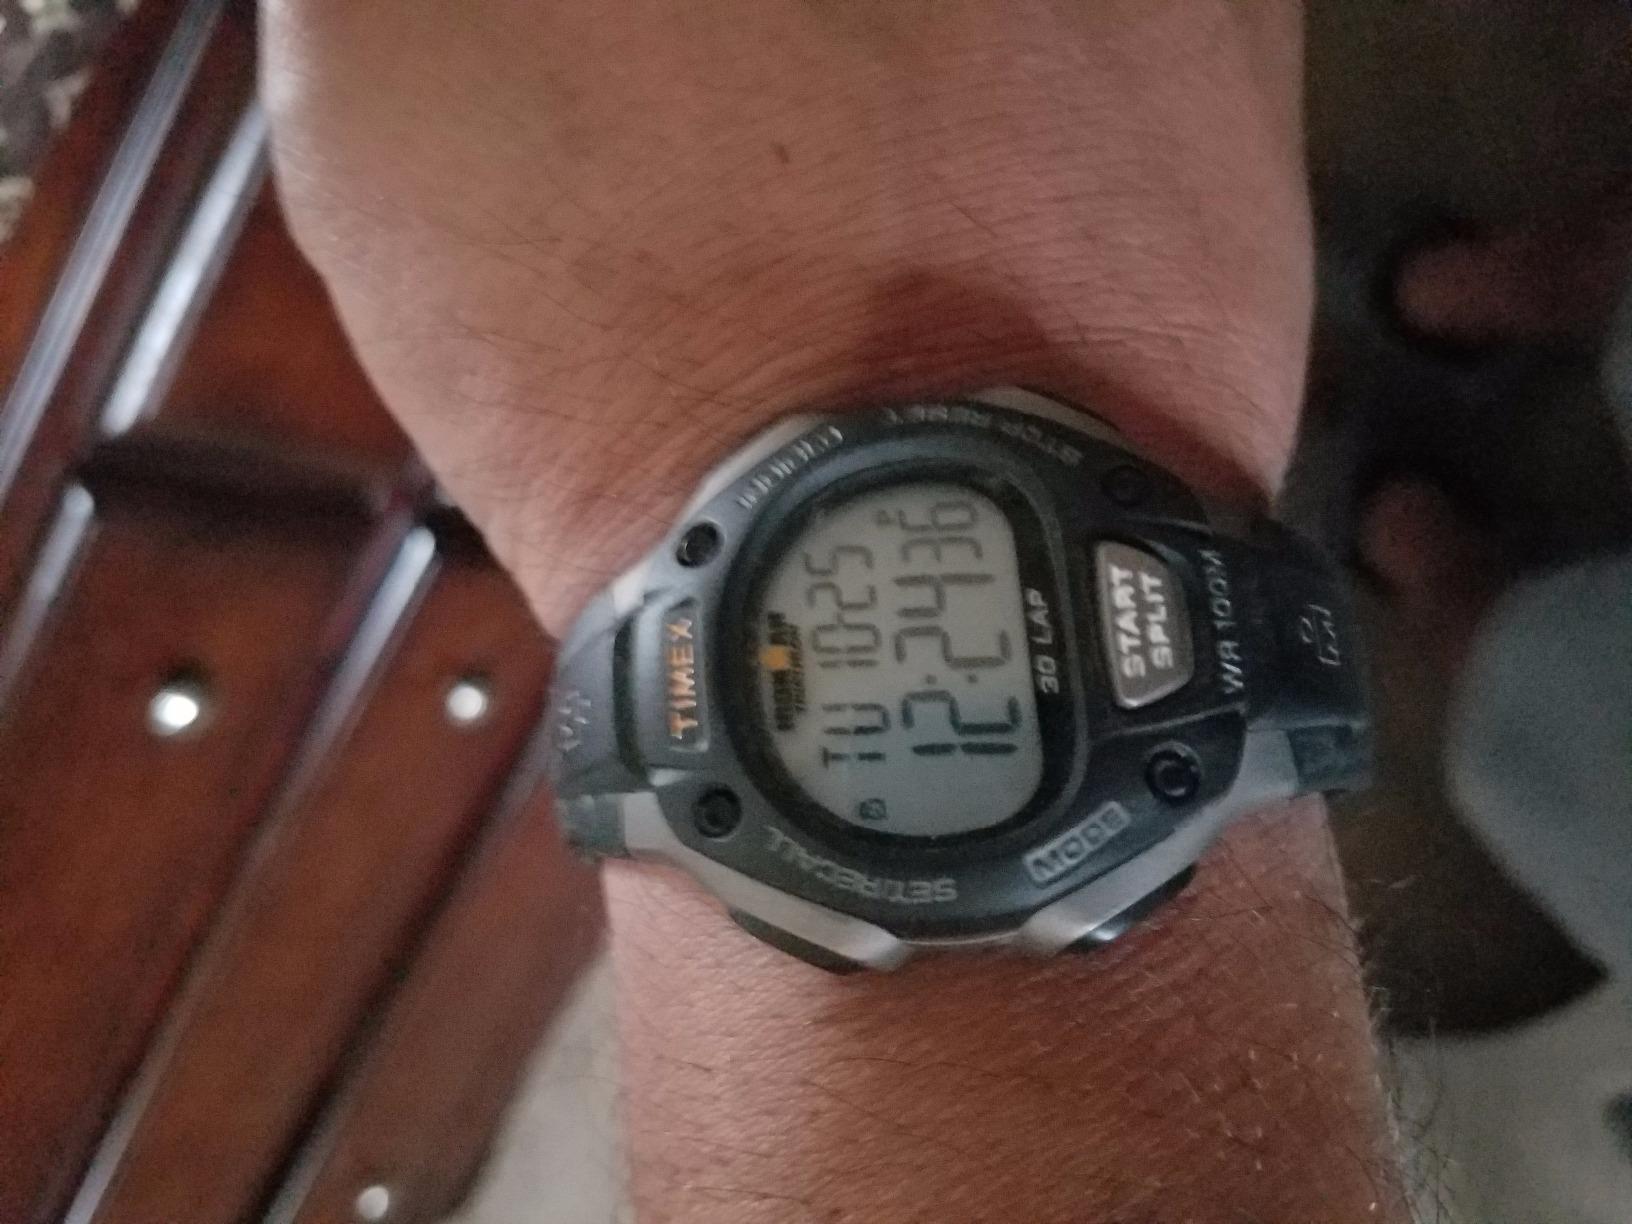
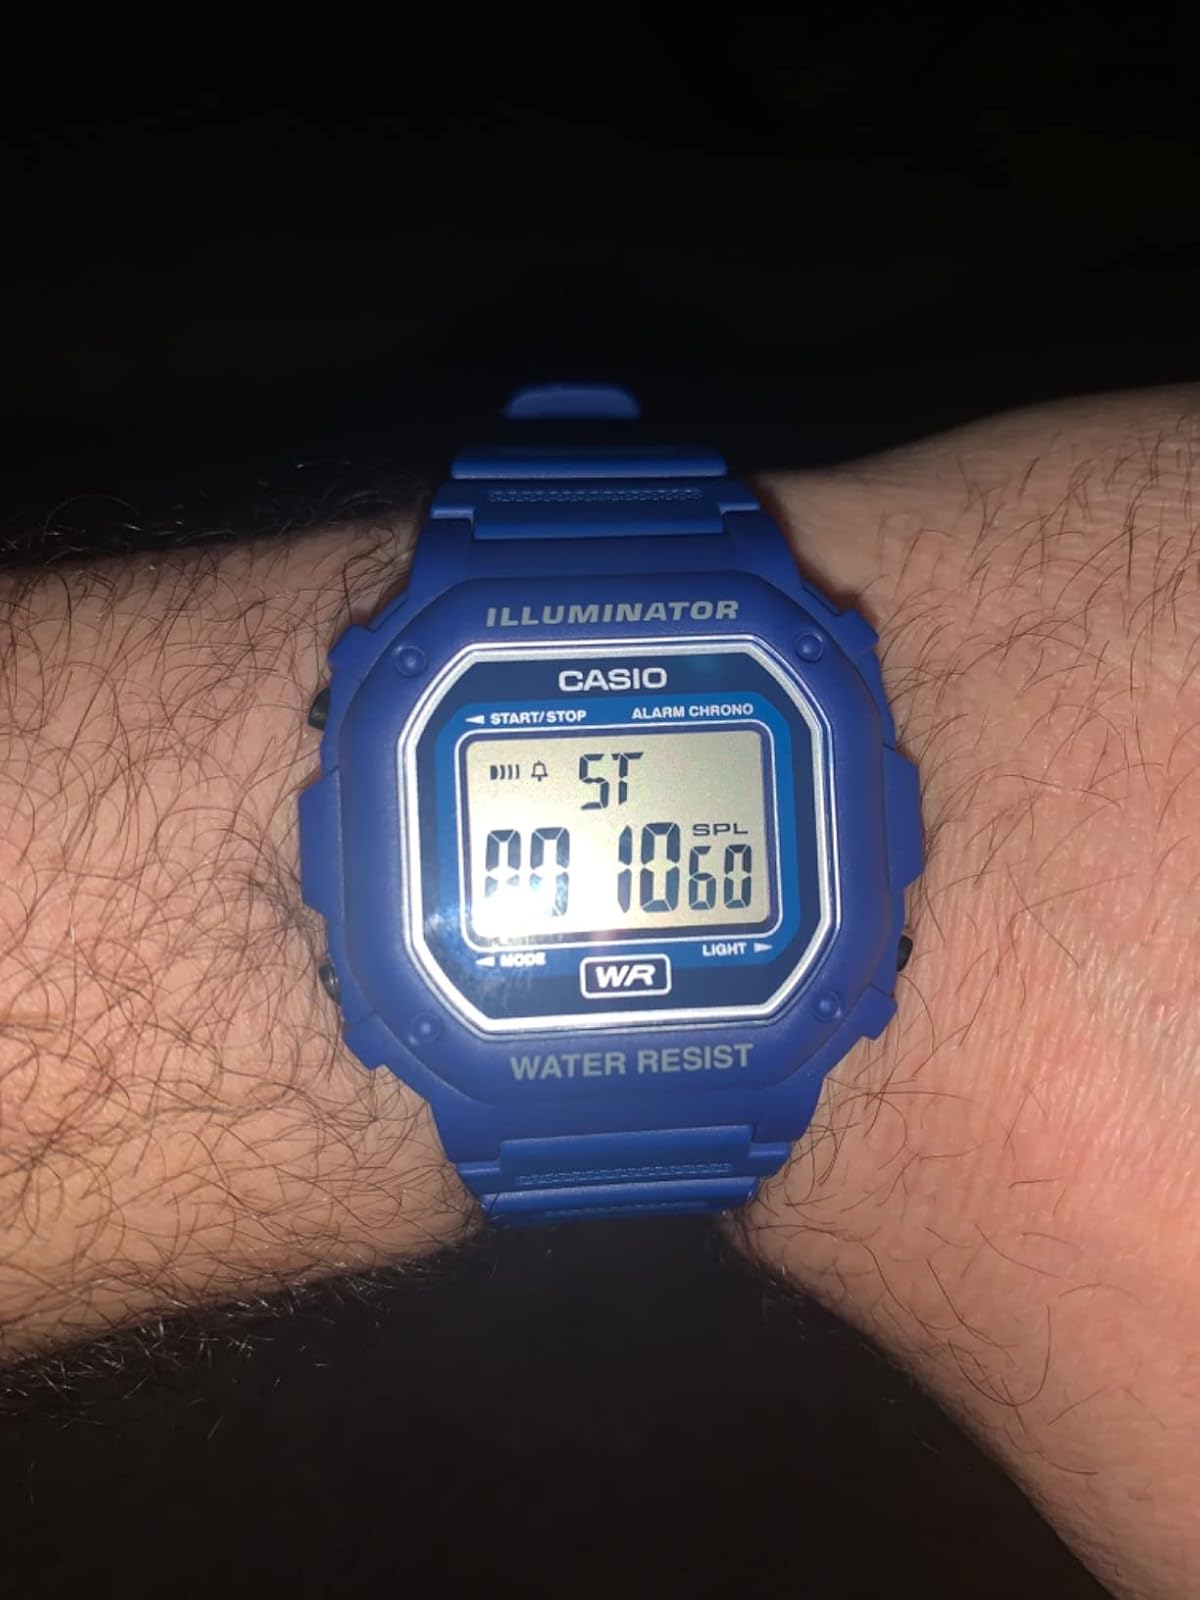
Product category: accessories_watch
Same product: no